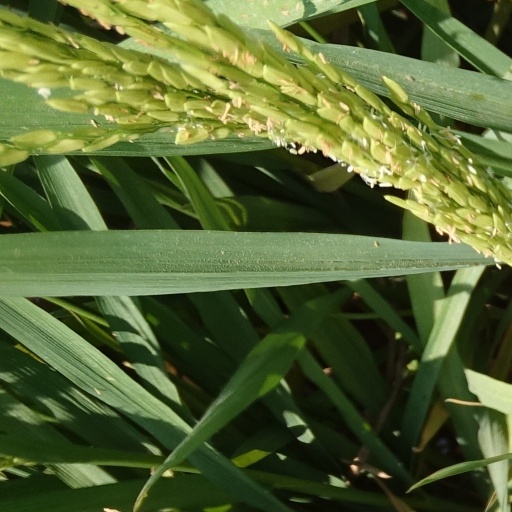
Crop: rice